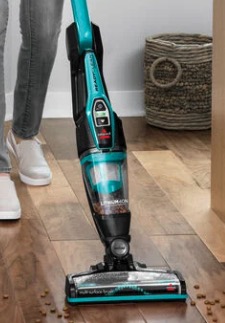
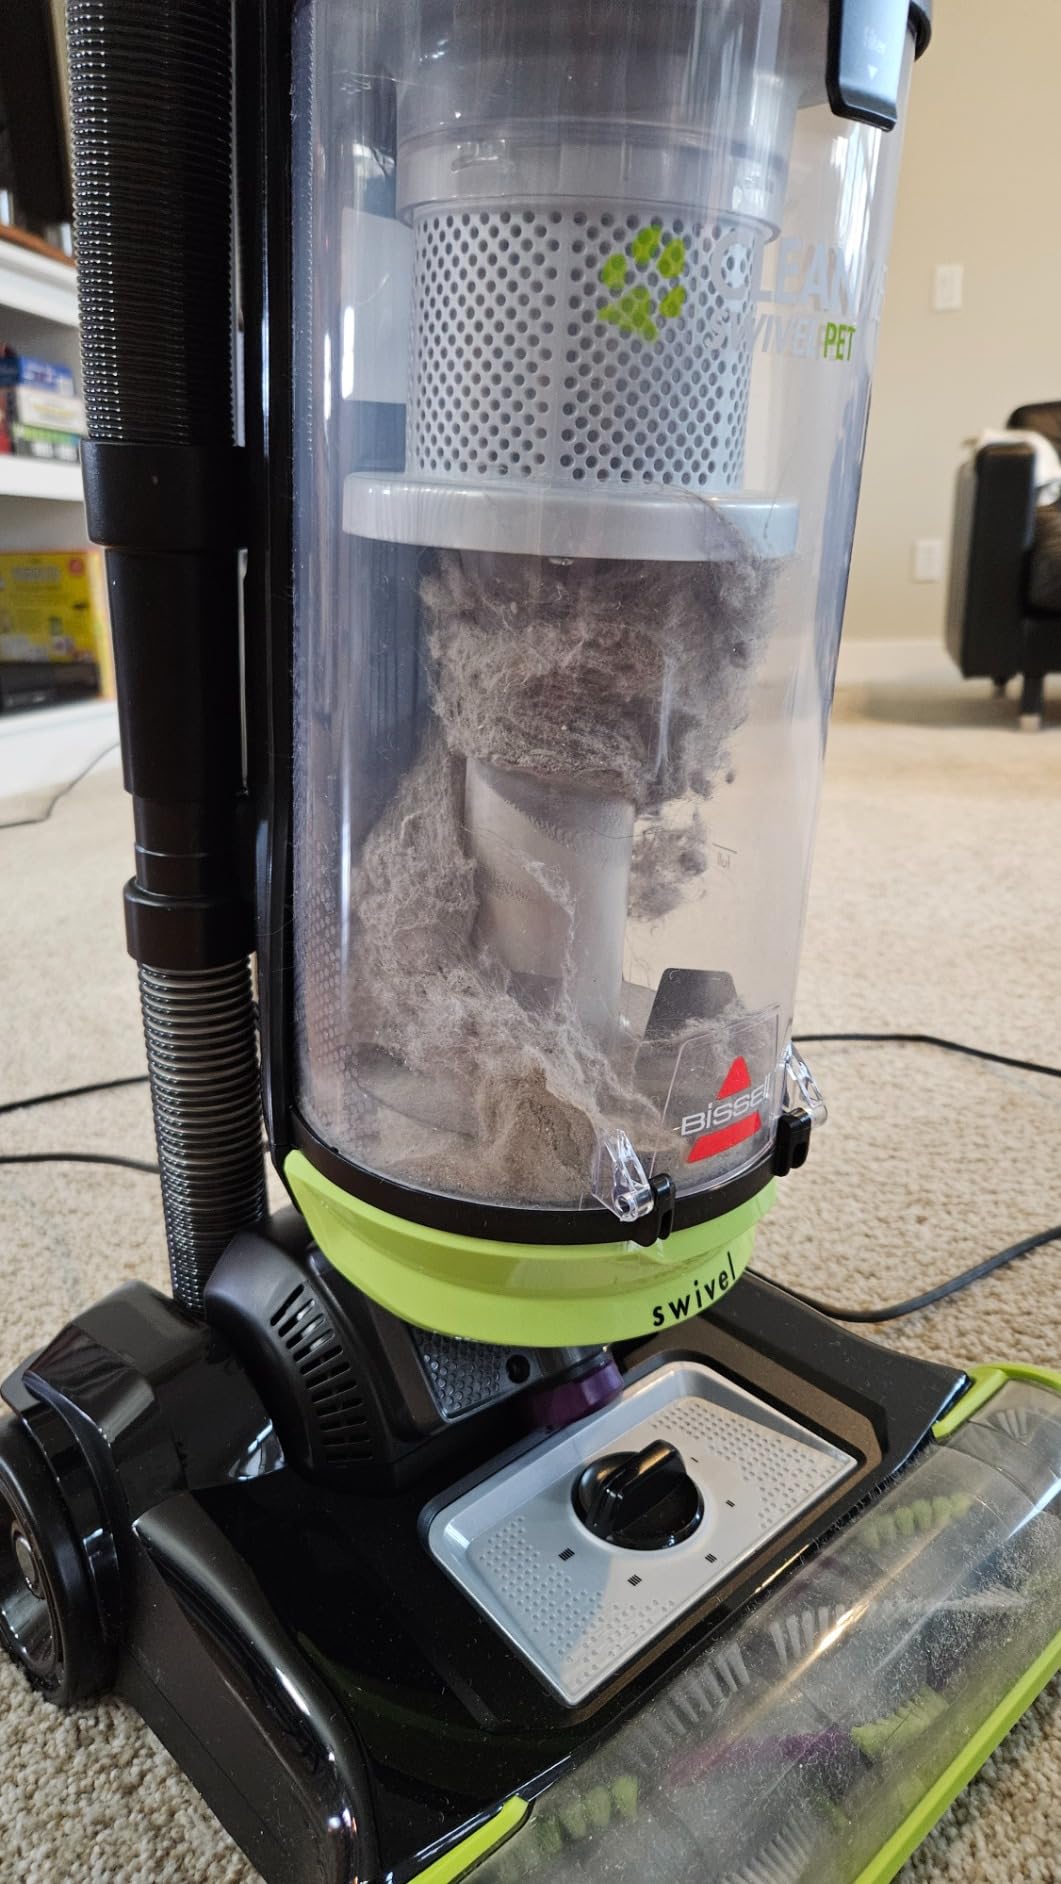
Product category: items_vacuum
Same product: no